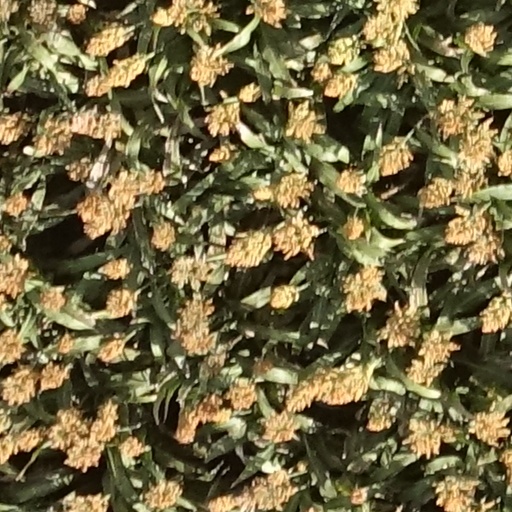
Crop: sorghum